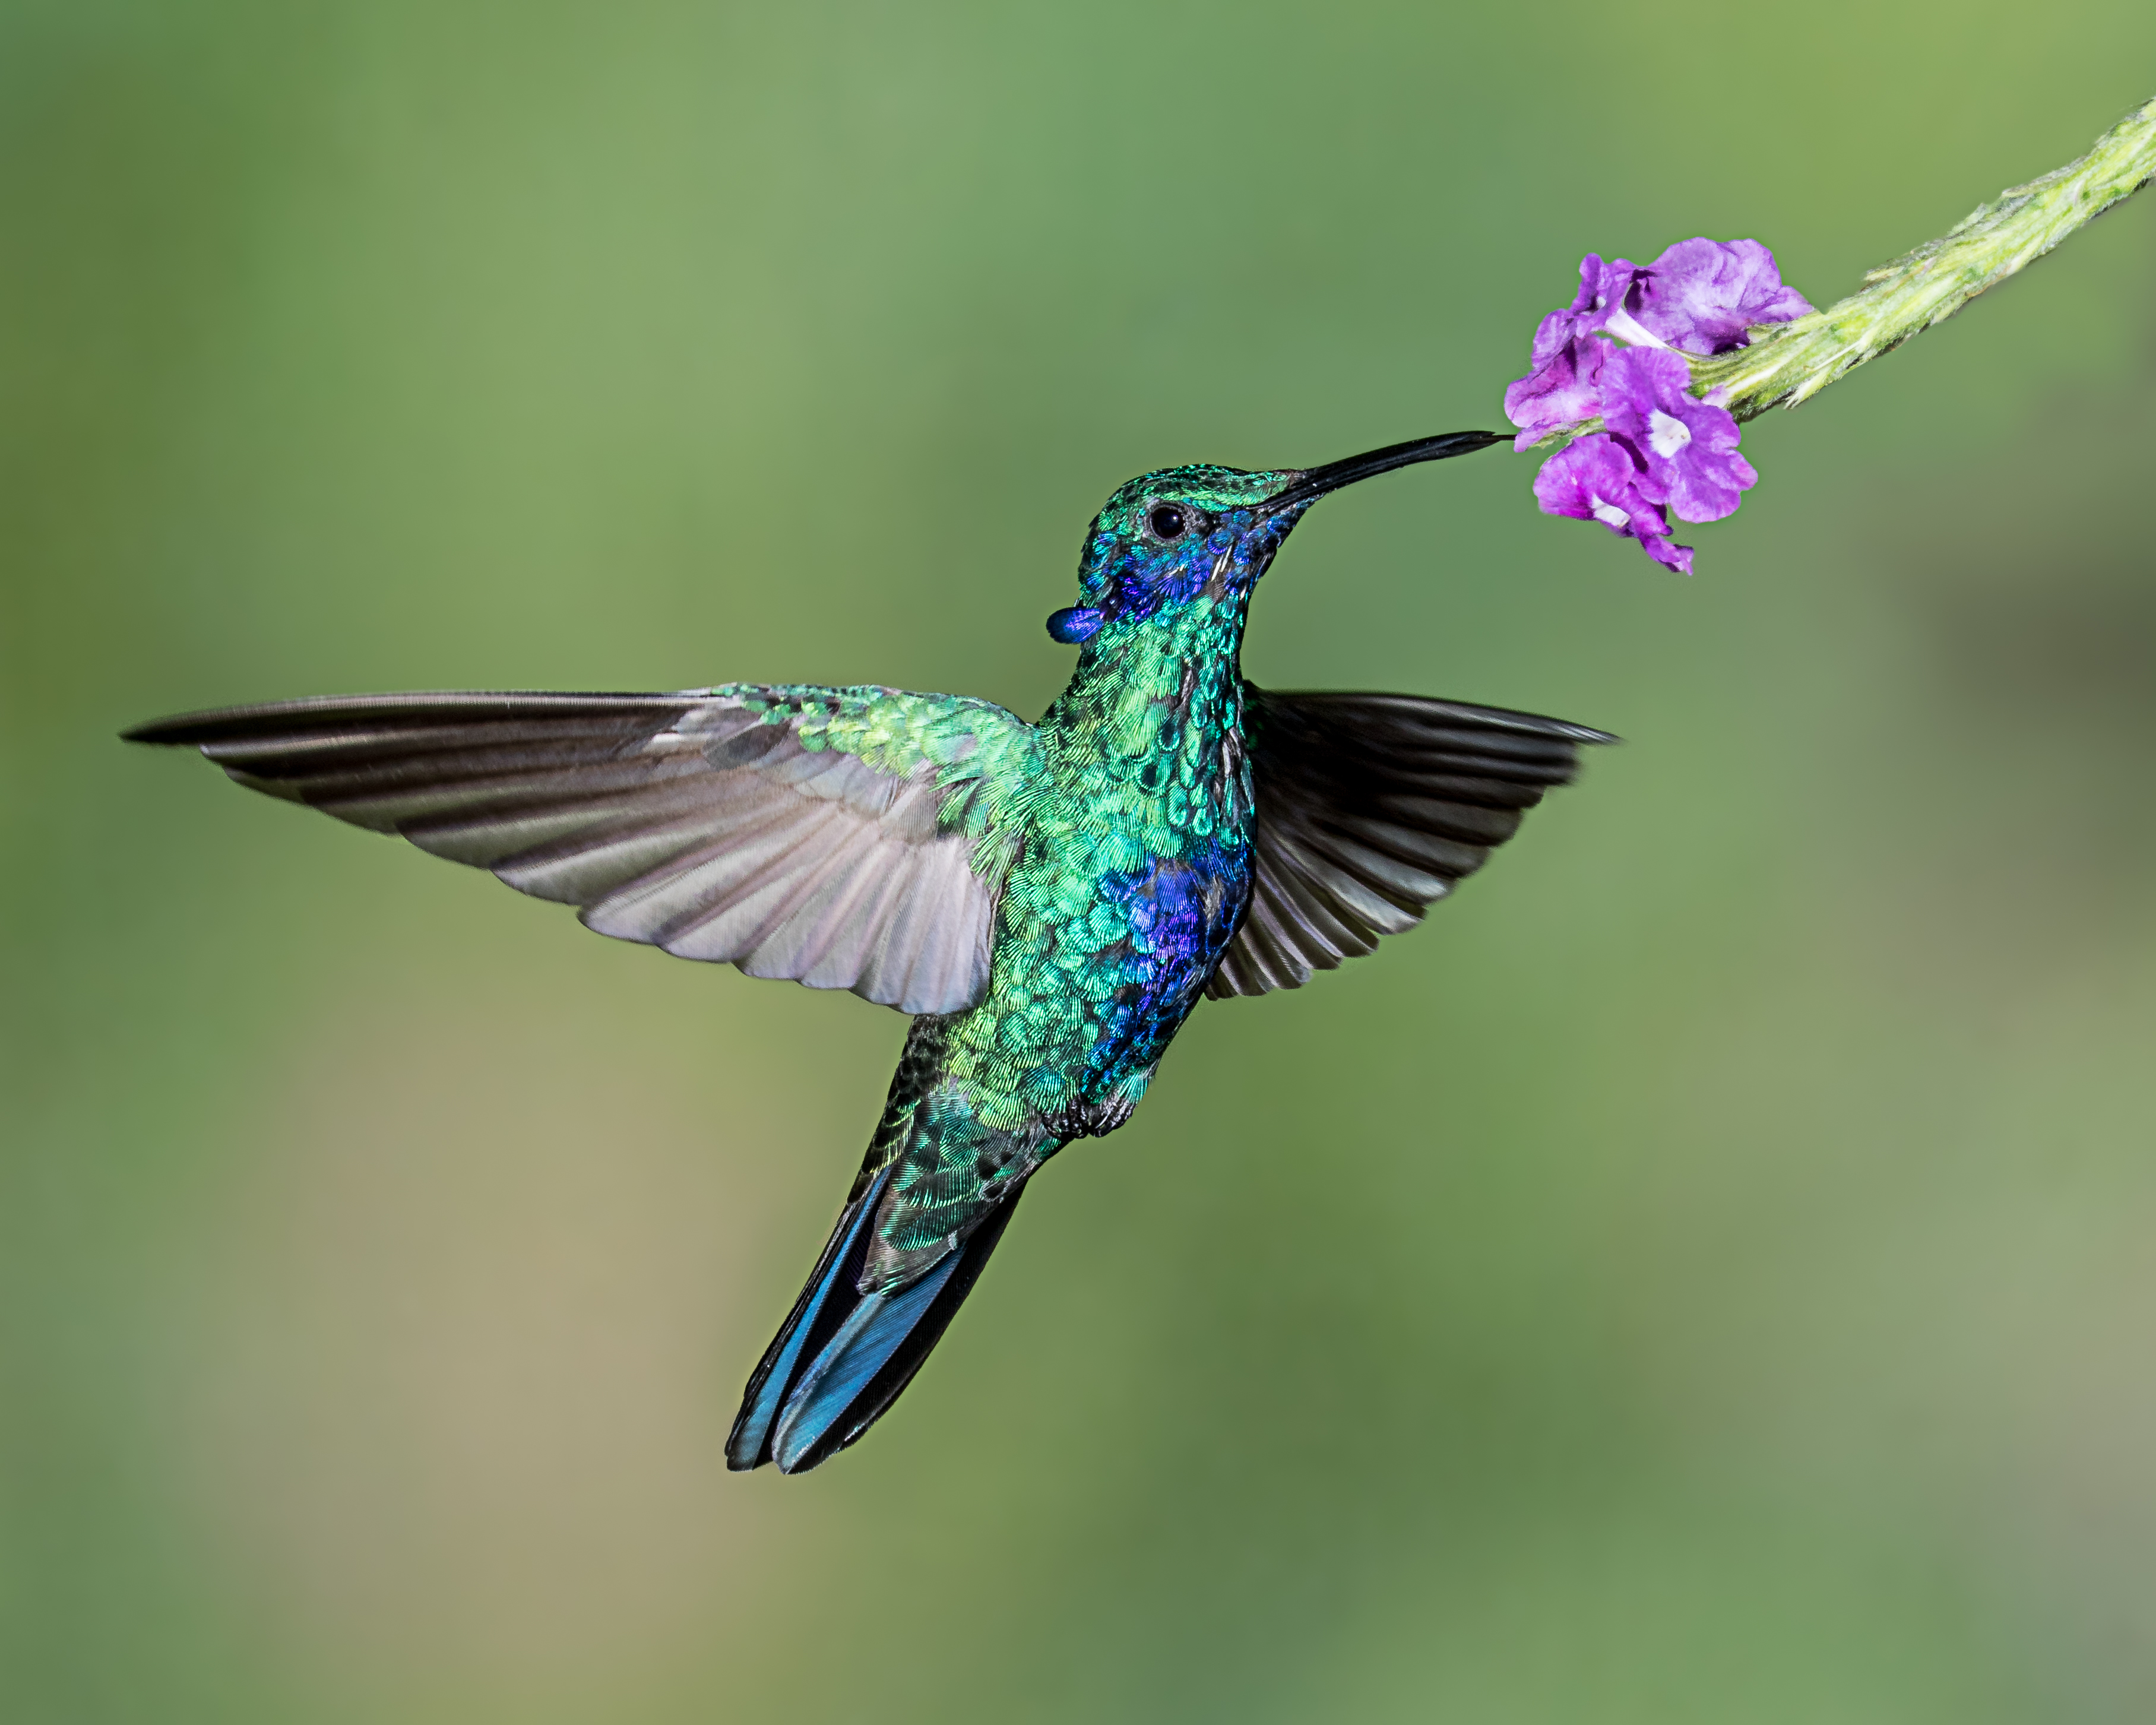
bird, wing, flower, explore, beak, hummingbird, fauna, feeding, vertebrate, explored, roller, inflight, andymorffew, morffew, tandayapabirdlodge, naturethroughthelens, hovering, sparklingvioletear, ecuador, pollinator, perching bird